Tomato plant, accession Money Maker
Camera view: vertical (180 deg); turntable rotation: 330 degrees
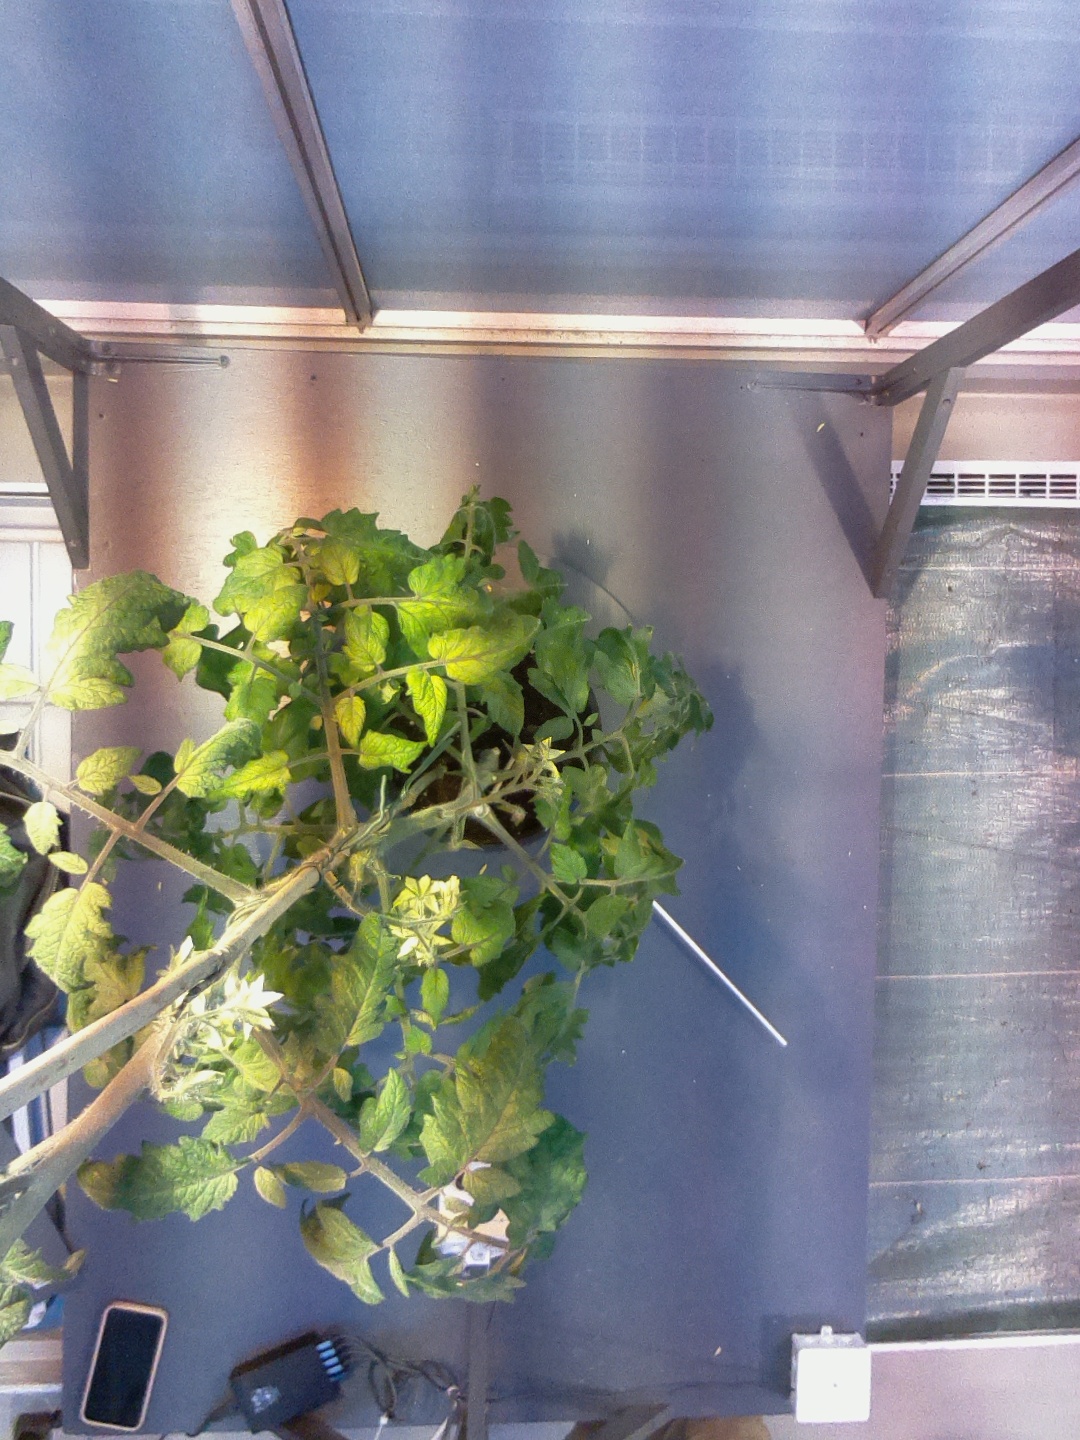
BBCH growth stage 70: Fruits at the main stem or branches visibles